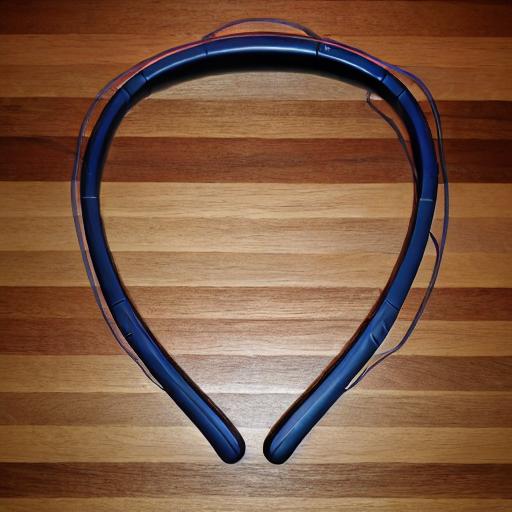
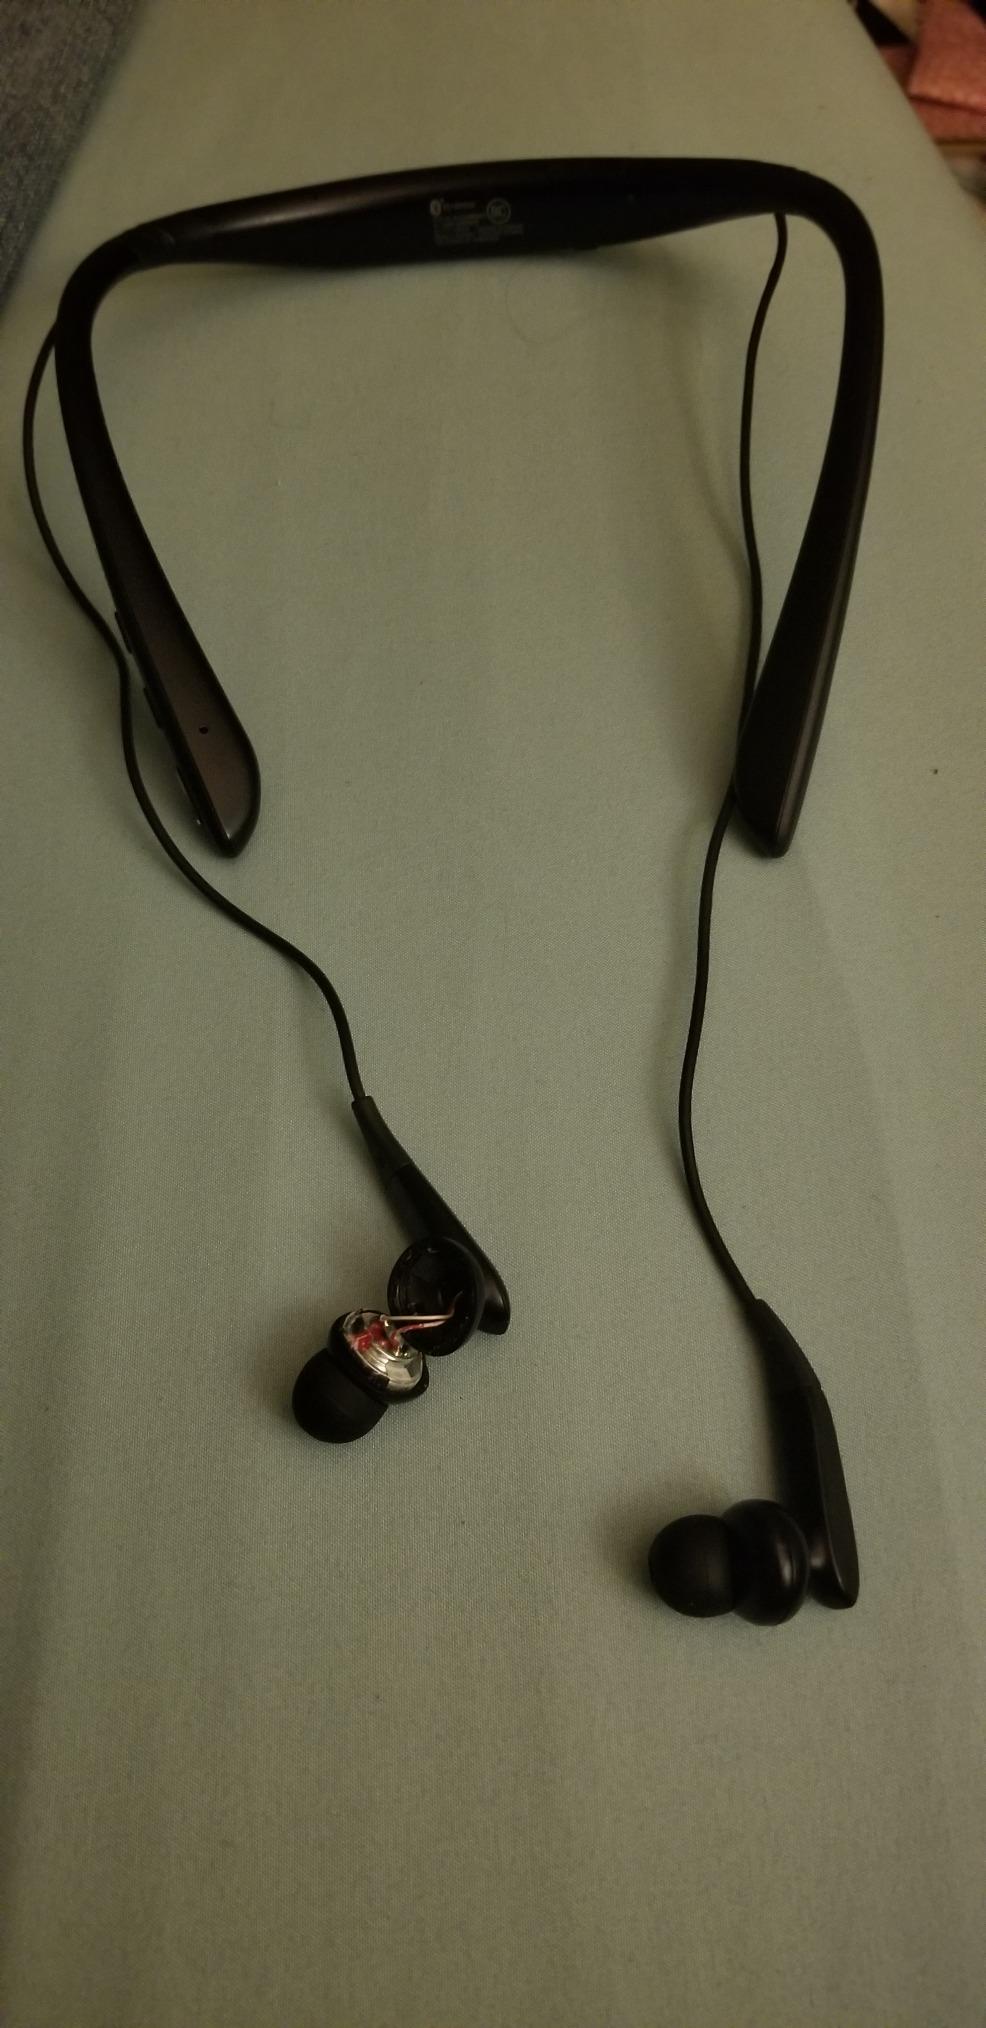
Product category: headphones
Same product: no